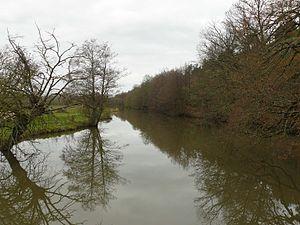
Le Don à Guémené-Penfao, France
Le Don est une rivière française qui coule avant tout dans le nord du département de la Loire-Atlantique ainsi qu'en Ille-et-Vilaine et en Maine-et-Loire, dans les deux régions Pays de la Loire et Bretagne. C'est un affluent de la Vilaine en rive gauche.